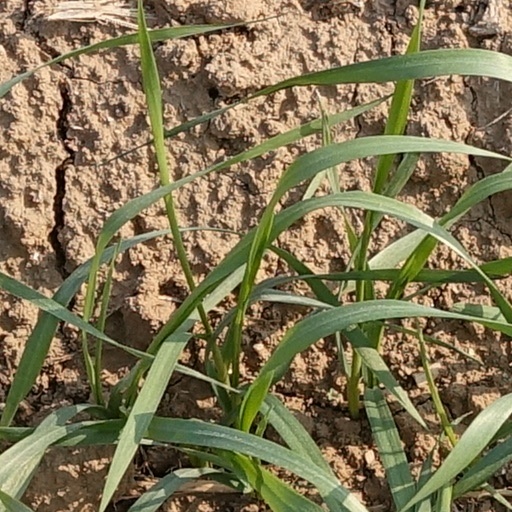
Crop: wheat